Unseen (organization)

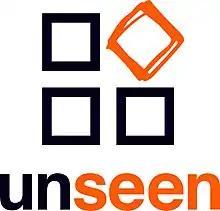

Unseen is a UK-based anti-slavery charity, founded in 2008, working towards a world without slavery. Unseen provides safehouses and support in the community for survivors of human trafficking and modern slavery. The charity also runs the Modern Slavery & Exploitation Helpline and works with individuals, communities, business, governments, statutory agencies and other charities across various sectors in the fight to end slavery for good. Unseen was founded by Kate Garbers and its current CEO Andrew Wallis.